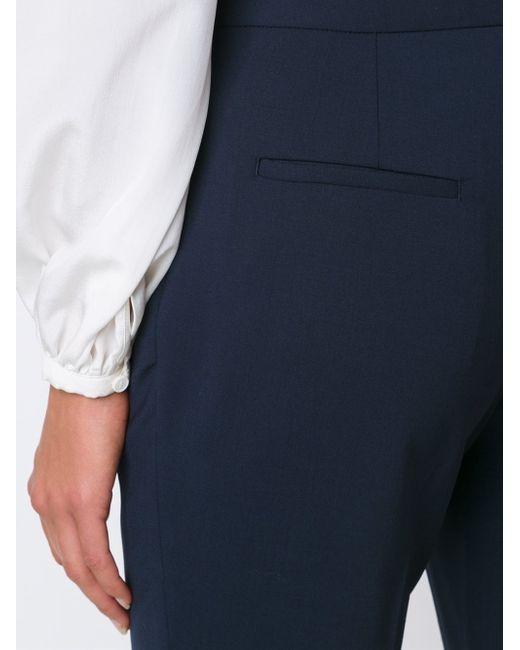
Stilvolles weißes Baumwollhemd mit blauer Hose für Damen